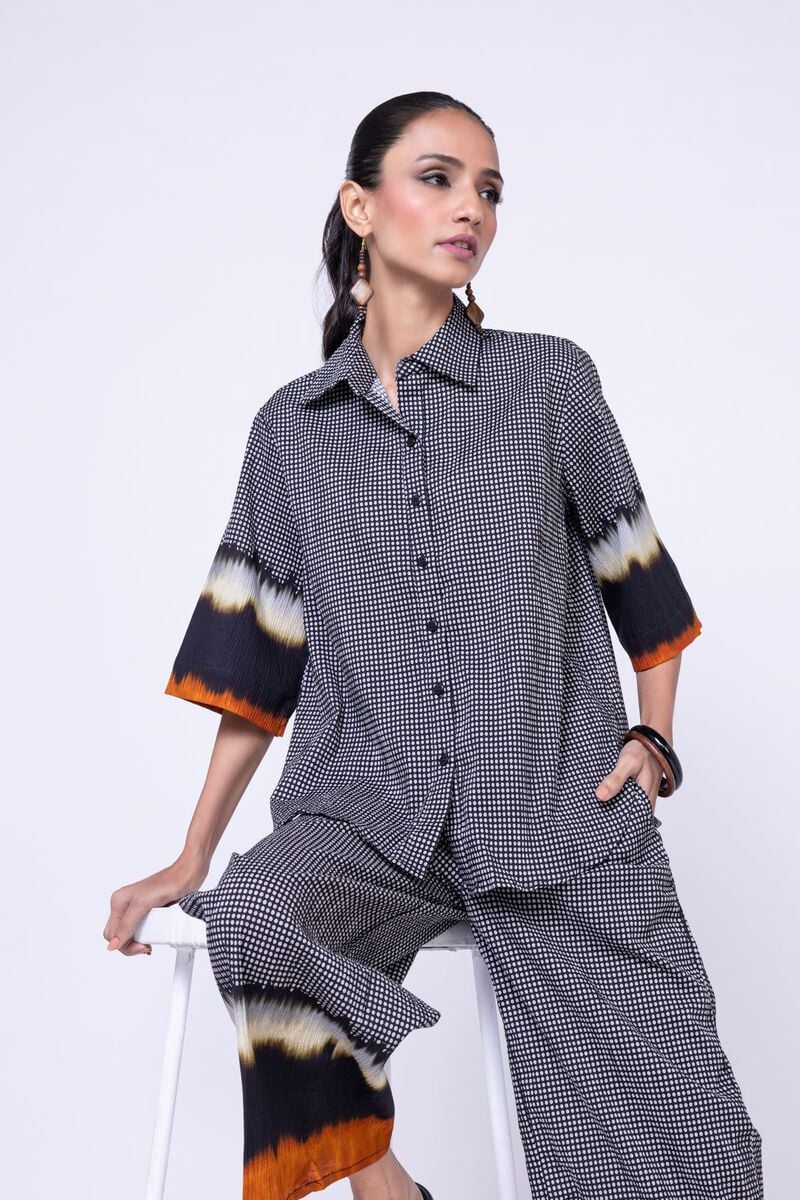
black multi stripe top